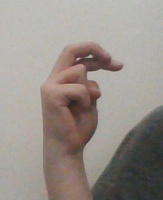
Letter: zay